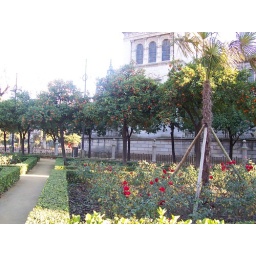
orange trees and roses in front of the museo arq